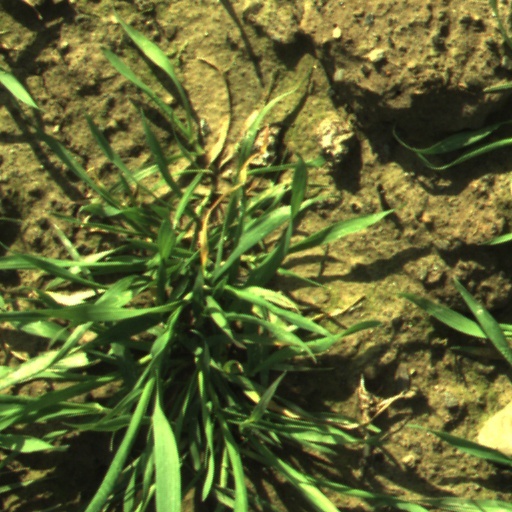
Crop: wheat